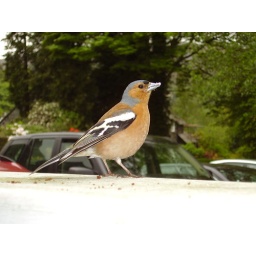
A cheeky Chaffinch landed on out table while eating cream cakes in the Lake District.